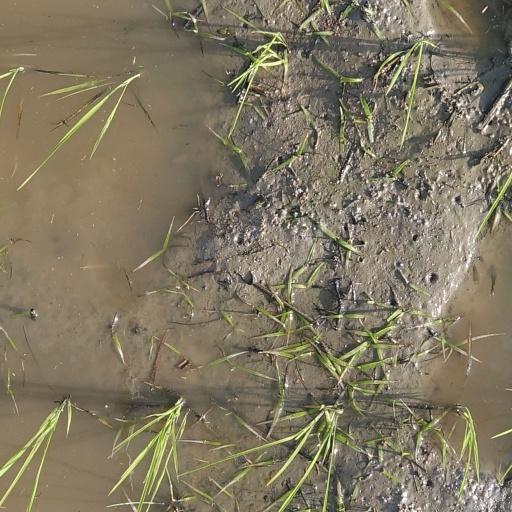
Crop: rice